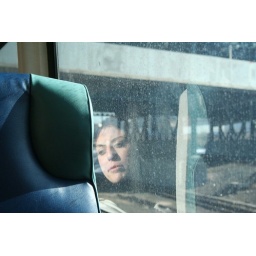
girl in the window